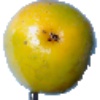
Label: Maracuja 1